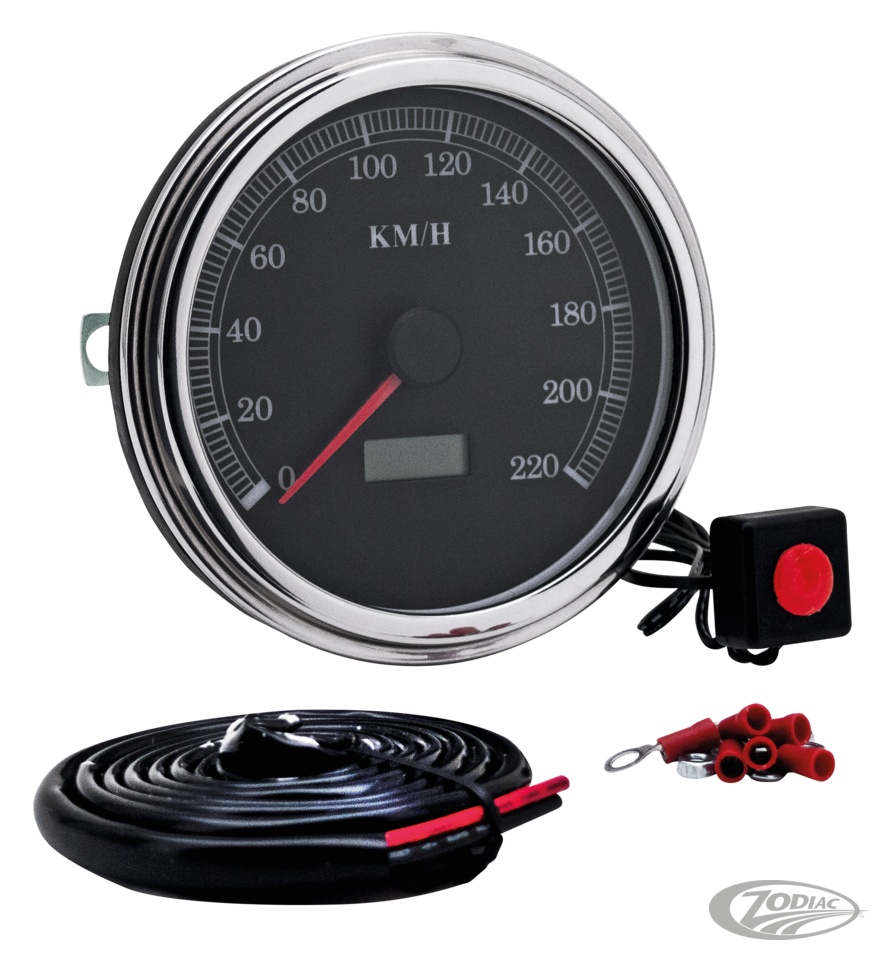
Cable Driven Electronic Speedo for 1947 to Present Dash
GZP Electronic Speedo for 47up FatBob MP Cable driven electronic controlled black faced speedo with digital odometer and 2 trip meters. Comes pre-wired with a push button switch to select trip 1, trip 2 or odometer and is programmable for use with any ratio speedo drive. Installation instructions and an adapter nut for use with either 5/8" or 16mm speedo cable nut. Meter is 41/4" (108mm) in diameter and a 43/4" (120mm) top ring. Fits most Fat Bob style dashes 1957 thru 1995. Available with 120 MPH or 220 KM/H scales. HS Number: 8714109090
Brand: Zodiac (Genuine Zodiac Products)
Category: Vehicles & Parts > Vehicle Parts & Accessories > Motor Vehicle Parts > Motor Vehicle Sensors & Gauges > Speedometers